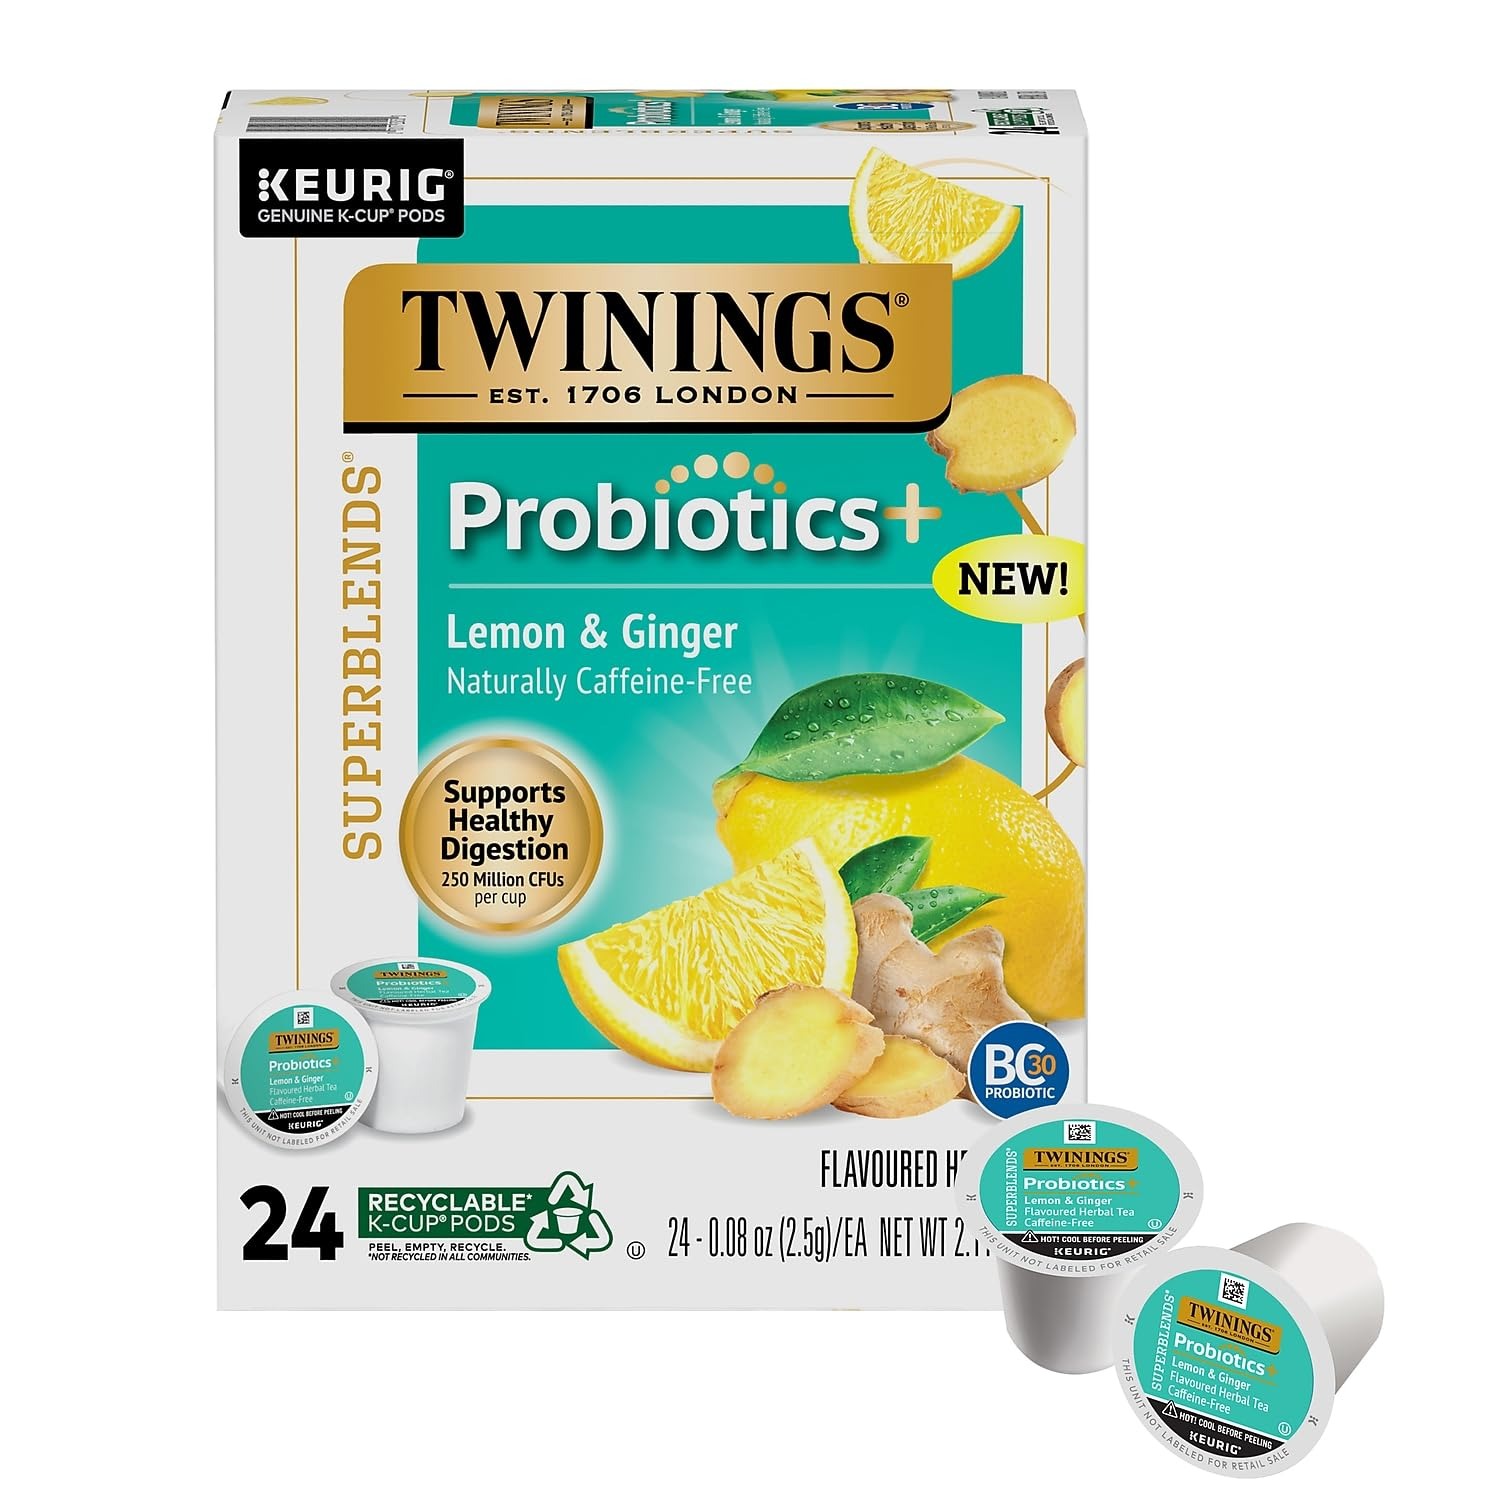
Item Name: Twinings Probiotics+ Herbal Lemon & Ginger Tea, Keurig K-Cup Pods, 24/Box (F16930)
Value: 24.0
Unit: Count

Price: 17.99